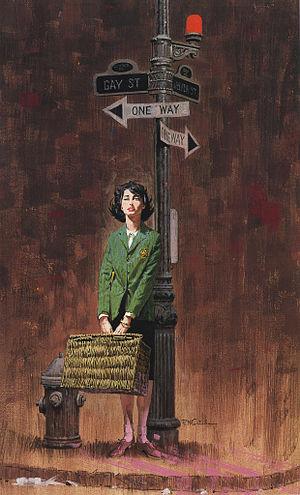
""Beebo Brinker"" par Robert McGinnis, 1962. Couverture de ""Beebo Brinker"" par Ann Bannon."
Beebo Brinker est le titre d'un roman de Lesbian pulp fiction écrit en 1962 par Ann Bannon ainsi que le nom éponyme du personnage principal.
Ann Bannon, de son vrai nom Ann Weldy, née le 15 septembre 1932, est une écrivaine américaine auteur, entre 1957 et 1962, d'une série de six romans de gare lesbiens intitulée The Beebo Brinker Chronicles. Ces romans, du fait de leur popularité et de leur influence sur la communauté lesbienne, lui ont valu le surnom de « Reine des romans de gare lesbiens ».